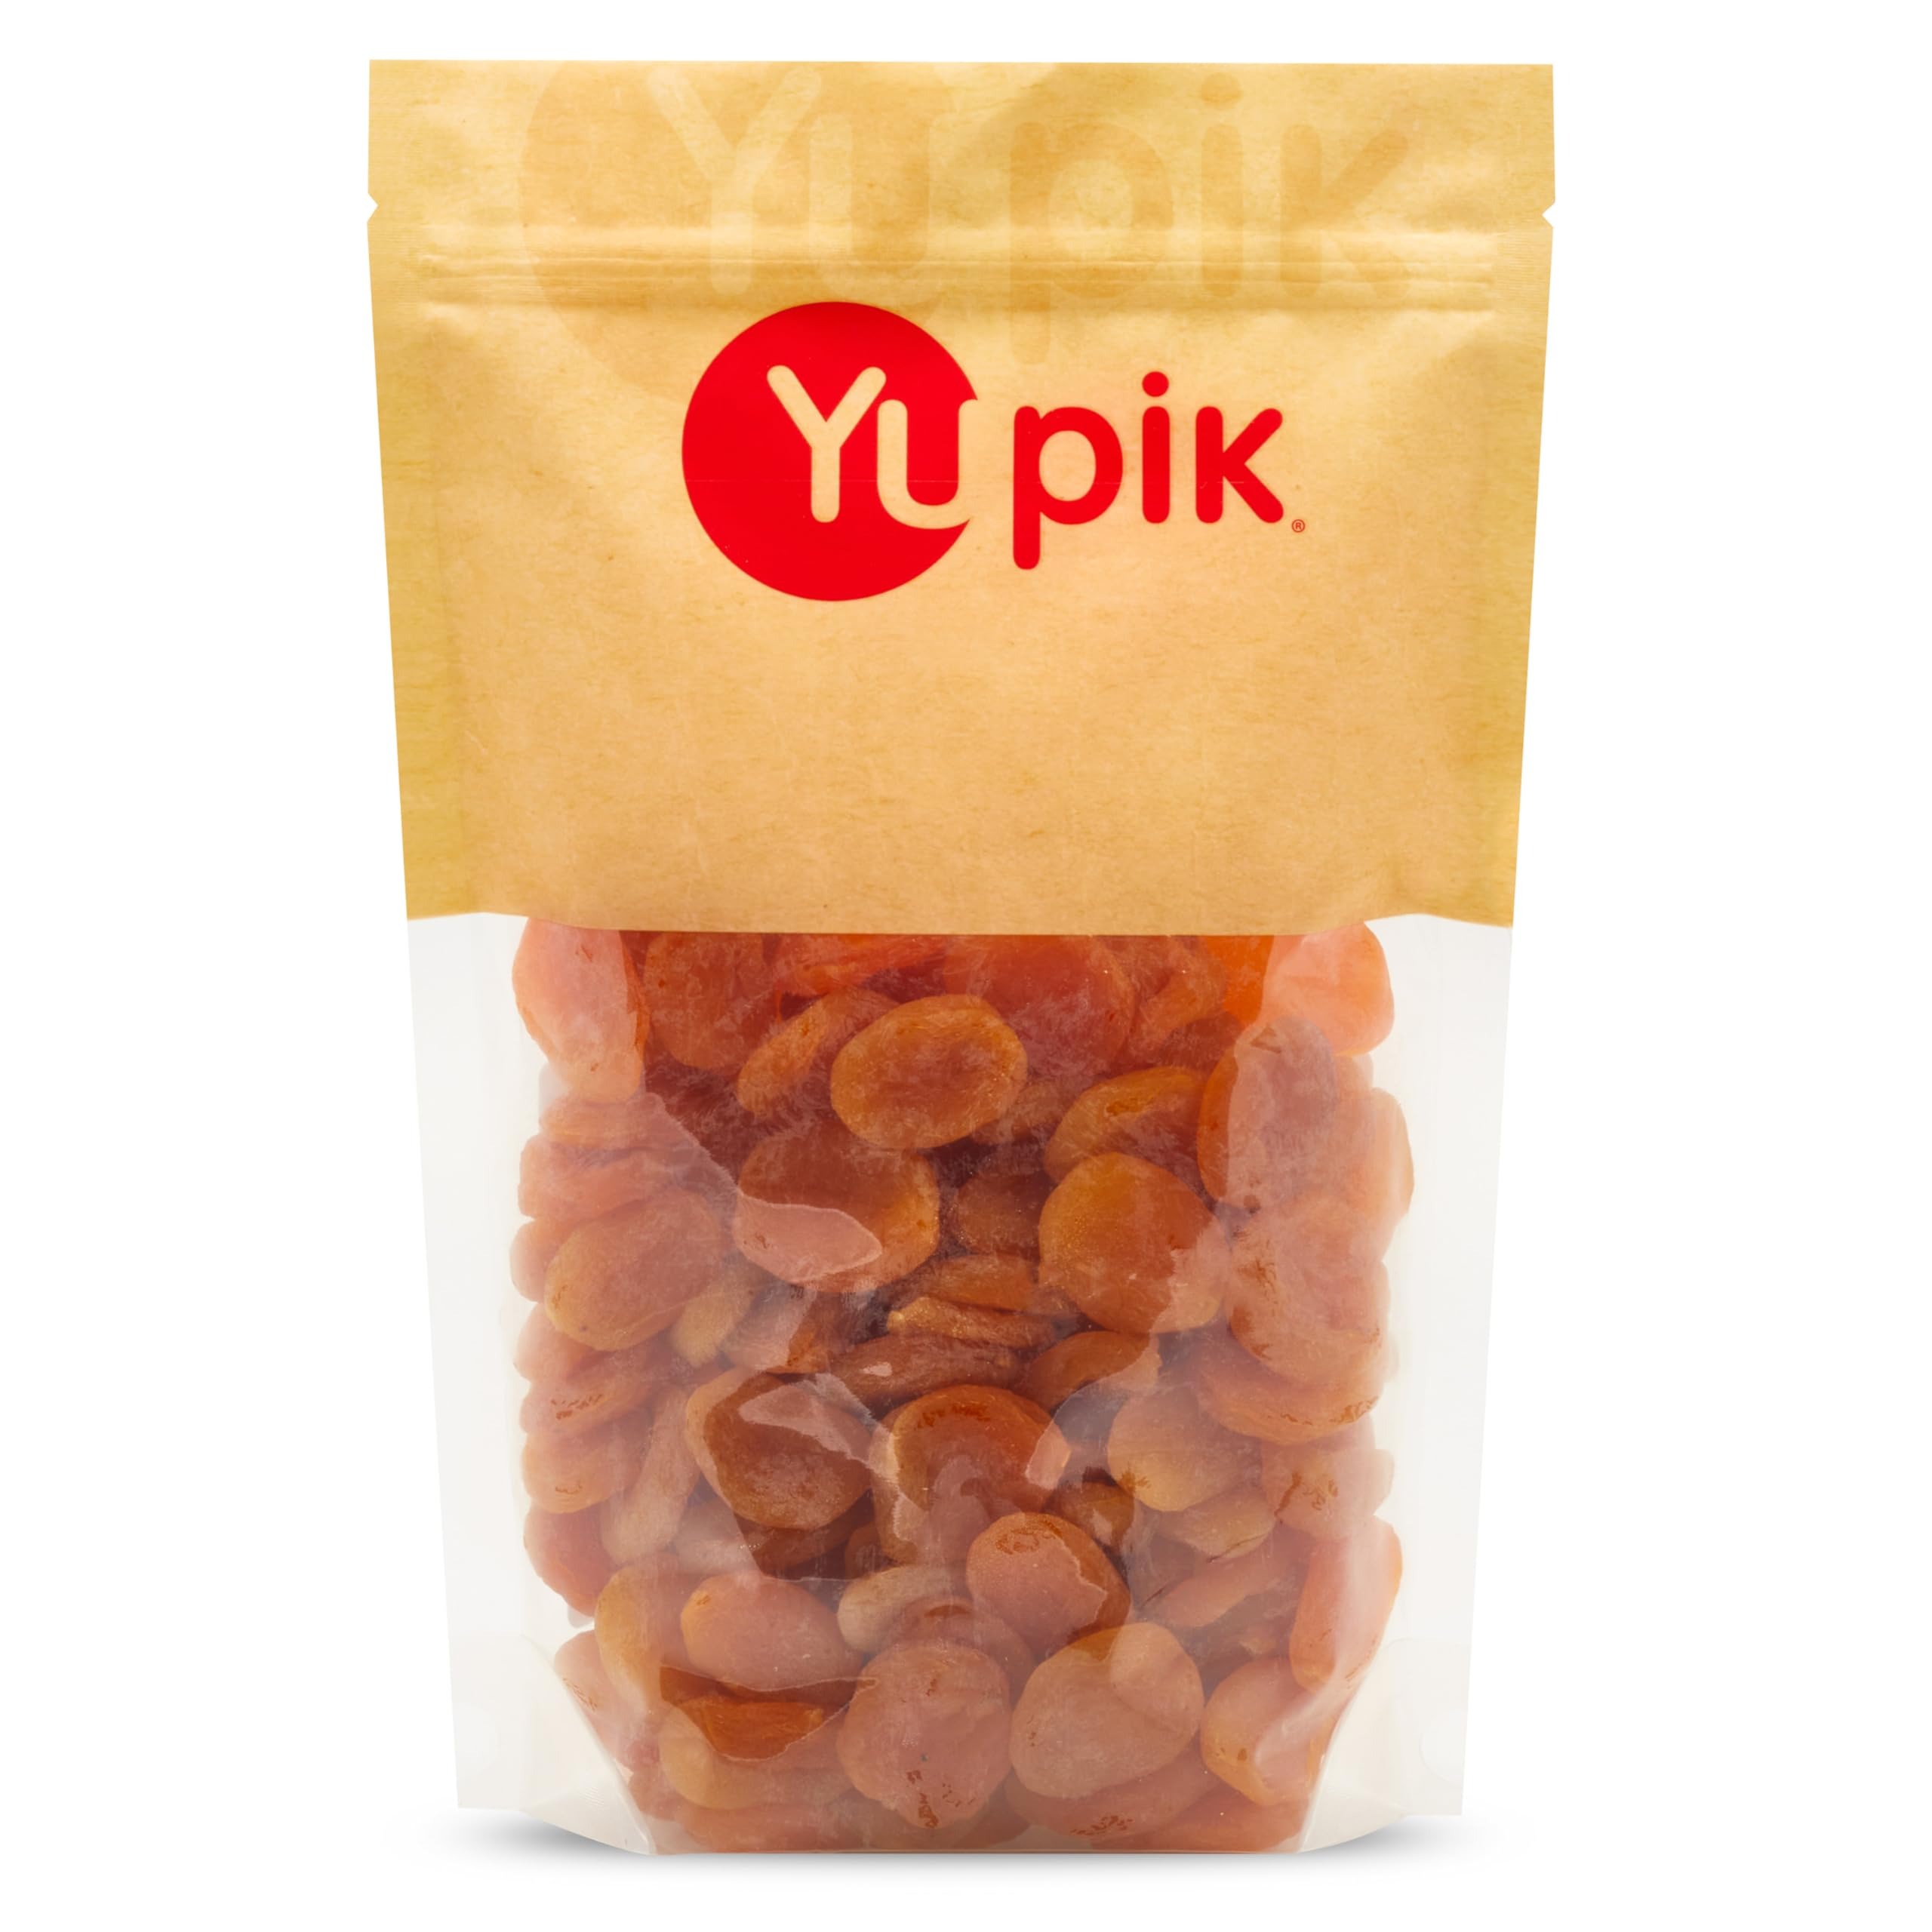
Item Name: Yupik Dried Turkish Apricots, 2.2 lb (35.2 oz), Dried Fruits, Pitted Apricots, No Added Sugar, Naturally Sweet, Oil-free, Source of Fiber, Healthy Snacks, Ideal for Baking & Topping
Bullet Point 1: Fat Free and a good source of fiber
Bullet Point 2: Ideal for cooking, as a topping or as a snack
Bullet Point 3: No added salt, sugar or oil
Value: 35.2
Unit: Ounce

Price: 35.37